Rustic Road (Wisconsin)

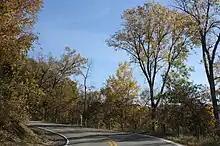
Rustic Road 26 in autumn

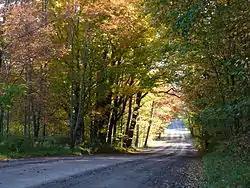
Rustic Road 1, north of Medford

The Rustic Road concept was conceived in 1973. The Wisconsin State Legislature established the program to help preserve lightly traveled scenic rural roads. There are a few requirements that a road must have in order to be designated as a rustic road, such as having outstanding natural features or areas that set the road apart from other roads, be a lightly traveled road, not be scheduled for a major improvement which would change its rustic characteristics, and preferably be at least with a loop, completed closure, or connection to a major highway at both ends of the route. The maximum speed limit established by law is , but can be set lower by a local government if desired. Rustic roads may be dirt, gravel, or paved. They can be one- or two-way and can have accommodations for bicycles and hiking adjacent to or incorporated into the road or surrounding area. The designation process is initiated by application for designation by a local government.